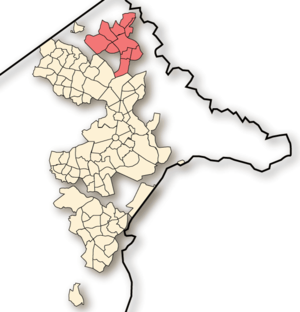
Gungahlin est l'arrondissement le plus au nord de Canberra la capitale de l'Australie.